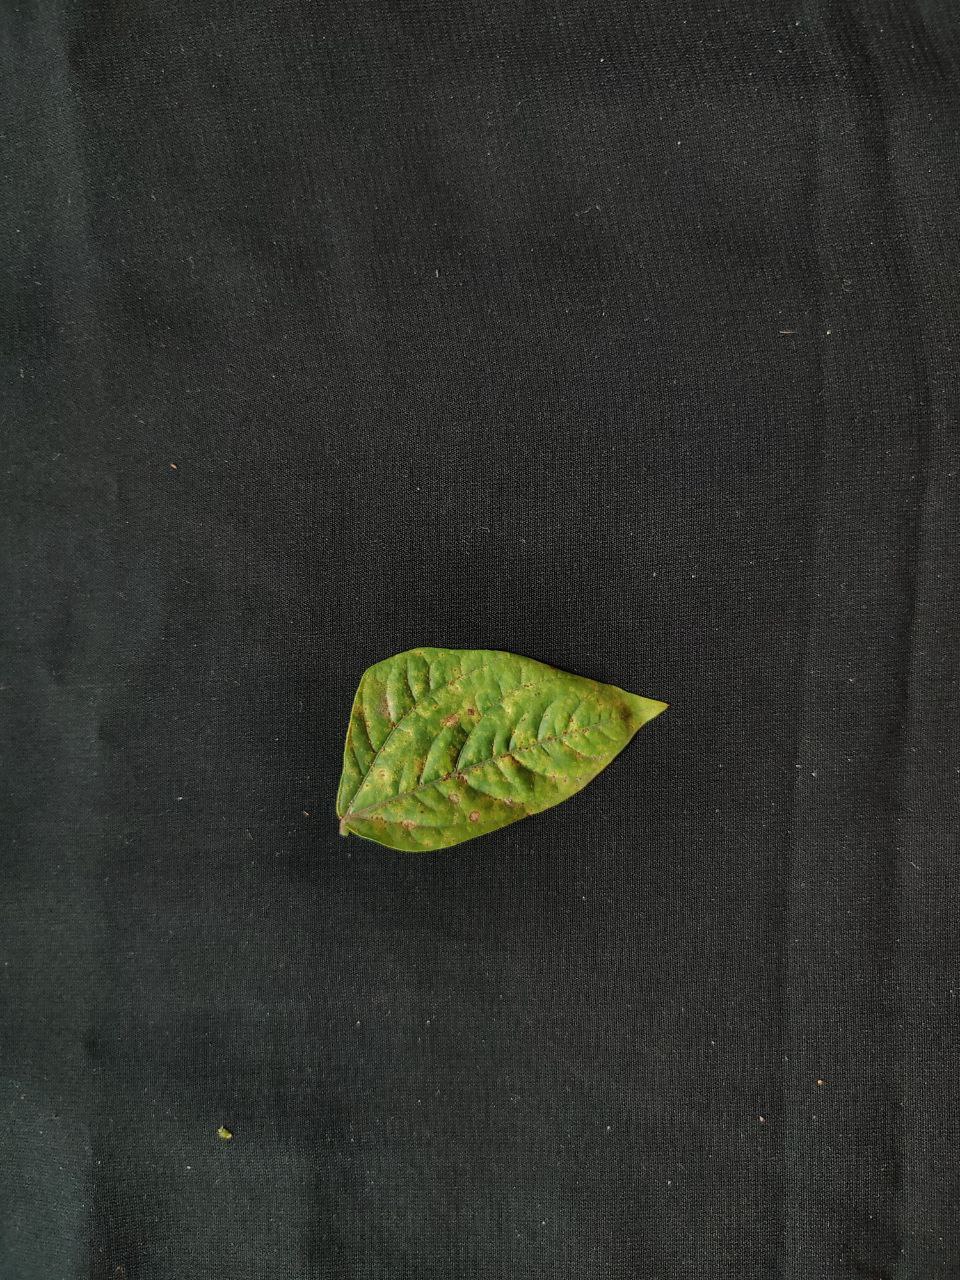
Crop: cowpea
Leaf condition: Septoria leaf spot